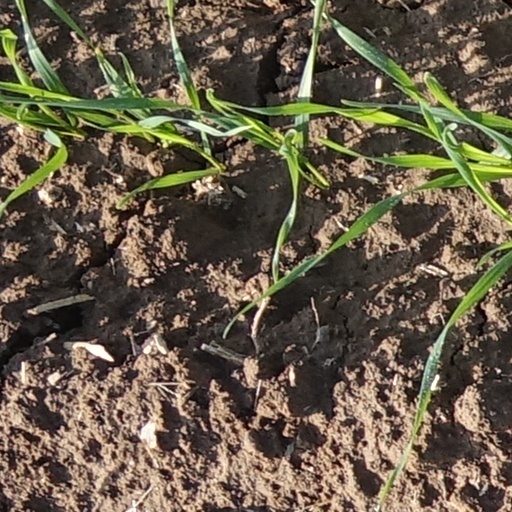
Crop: wheat